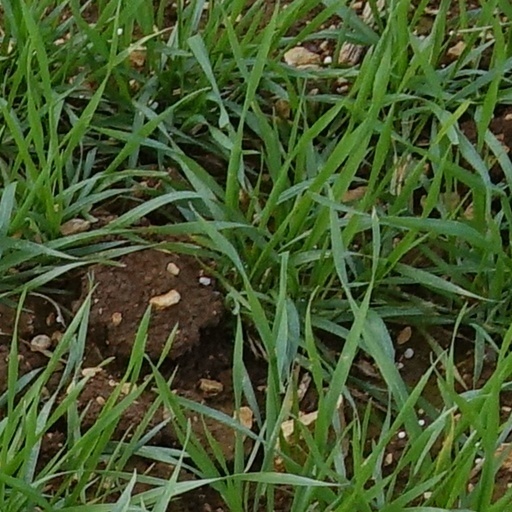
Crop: wheat